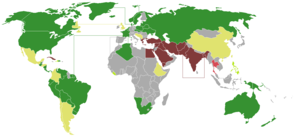
Le 29 novembre 1947, le plan de partage de la Palestine élaboré par le Comité spécial des Nations unies sur la Palestine créé par l’ONU, est approuvé par cette dernière à New York, par le vote de la résolution 181.
L’exode palestinien de 1948 fait référence à l'exode de la population arabe palestinienne qui se produisit pendant la guerre israélo-arabe de 1948. L'événement reste présent dans la mémoire collective palestinienne en tant que Nakba. Durant cette guerre, entre 700 000 et 750 000 Arabes palestiniens sur les 900 000 qui vivaient dans les territoires qui seront sous contrôle israélien à l'issue de la guerre fuirent ou furent chassés de leurs terres.